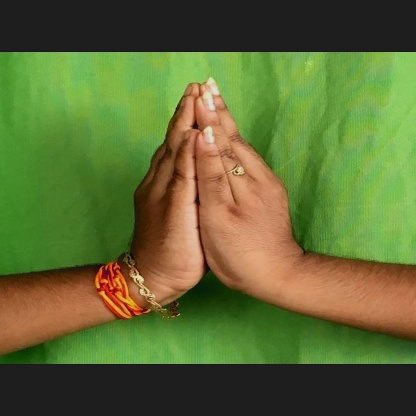
Mudra: Kapotham